Patriarca Square

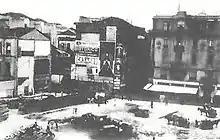
Patriarca Square in April 1922. In the background, the Mappin building, still closed weeks after the fire on January 20, 1922.

The Patriarca Square was created as part of the expansion of São Paulo's city center, with the crossing of the Anhangabaú Valley from the Historic Triangle (whose vertices are the Monastery of Saint Benedict, the Church of Saint Francis and the Church of the Third Order of Carmel).